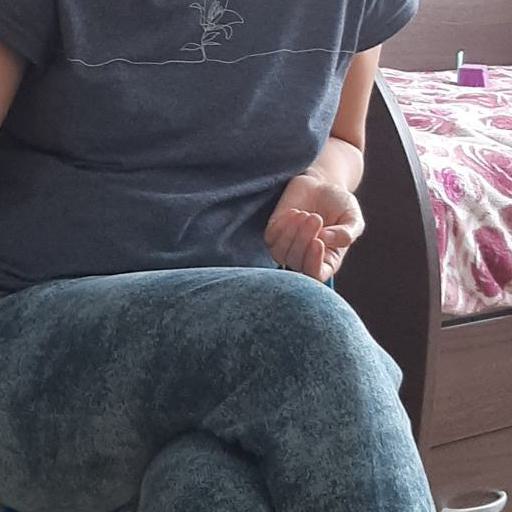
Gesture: no_gesture